Frontenac (marque)

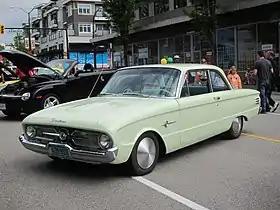
1960 Frontenac 2-door sedan (with non-standard wheel covers)

In 1960, Ford Canada introduced the Frontenac to give Mercury-Meteor dealers a compact vehicle to sell. It was a separate marque, like Lincoln was to Ford. Produced for the 1960 model year only, the Frontenac was essentially a 1960 Ford Falcon with its own unique grille, tail lights, and external trim, including red maple-leaf insignia. It was the second-best selling compact in Canada during its one year (5% of Ford's total Canadian output).